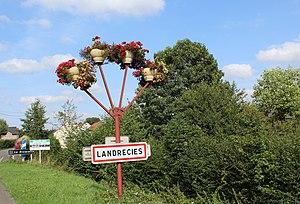
Entrée du village
Landrecies est une commune française située dans le département du Nord, en région Hauts-de-France.